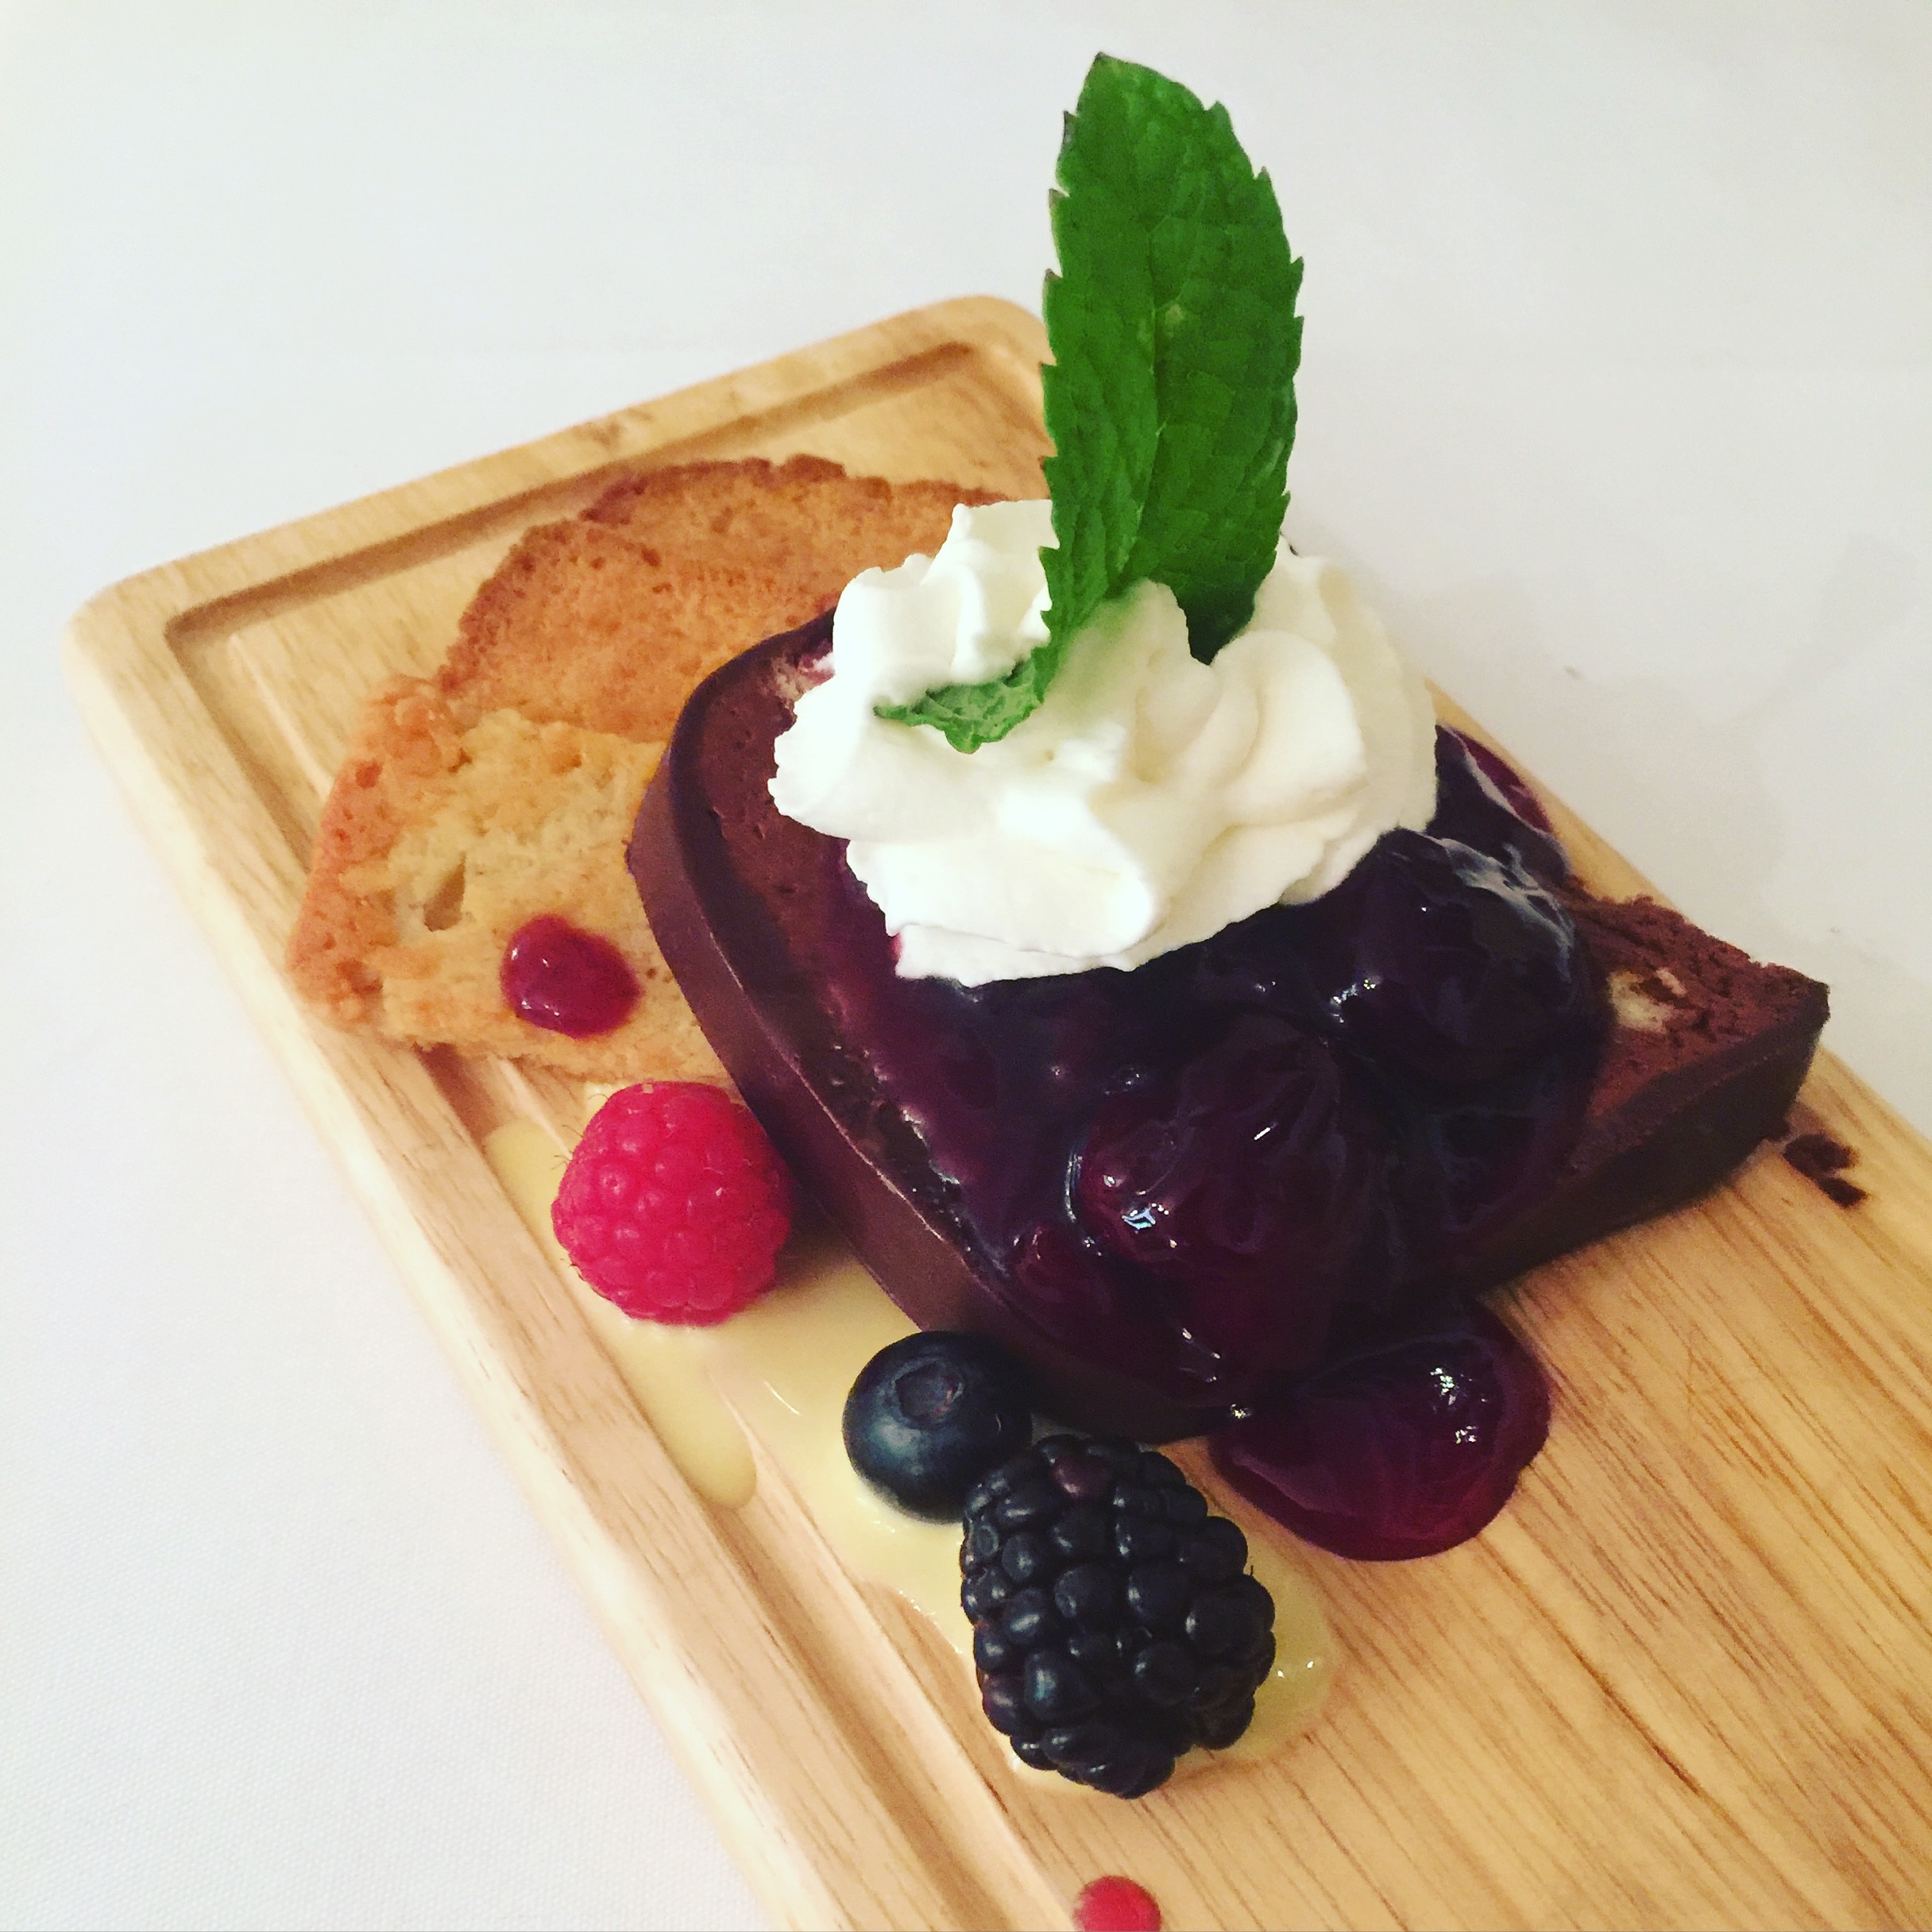
plant, fruit, berry, dish, meal, food, produce, breakfast, ice cream, dessert, dairy product, whipped cream, flavor